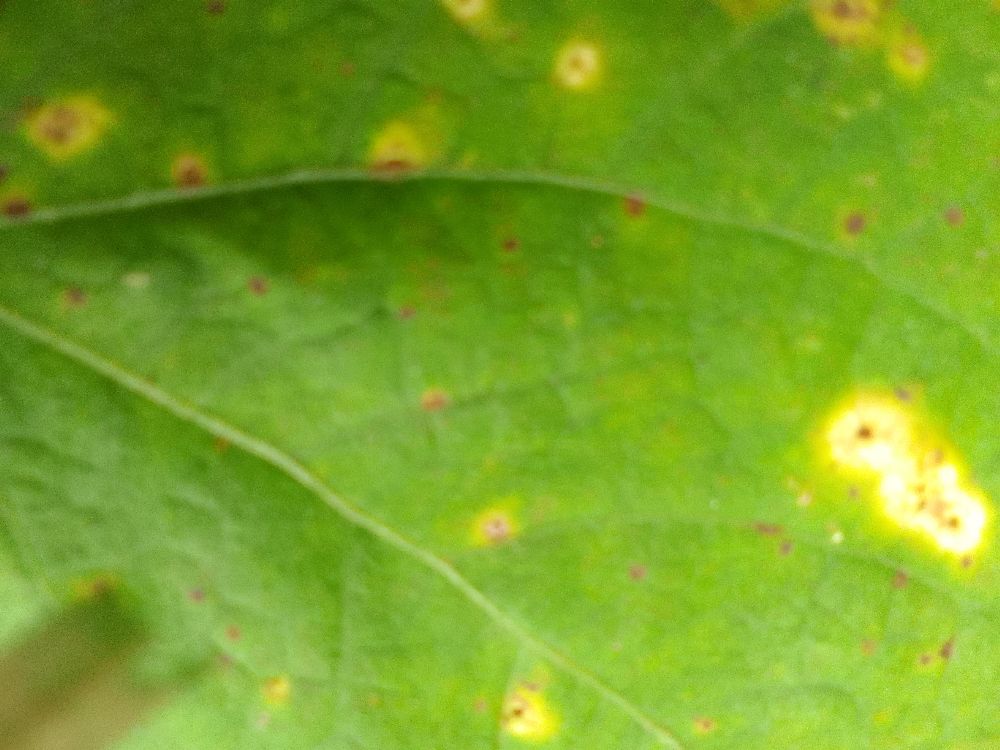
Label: rust